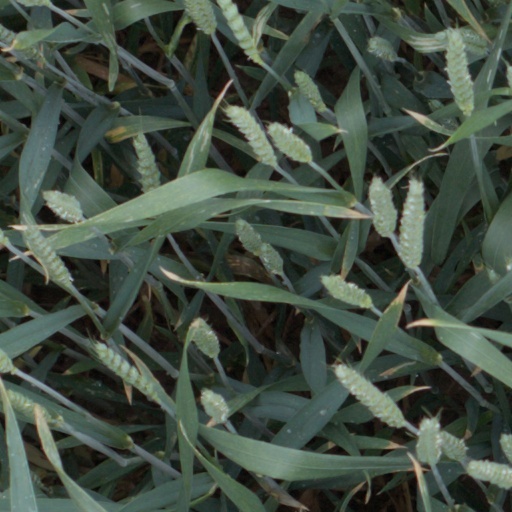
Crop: wheat